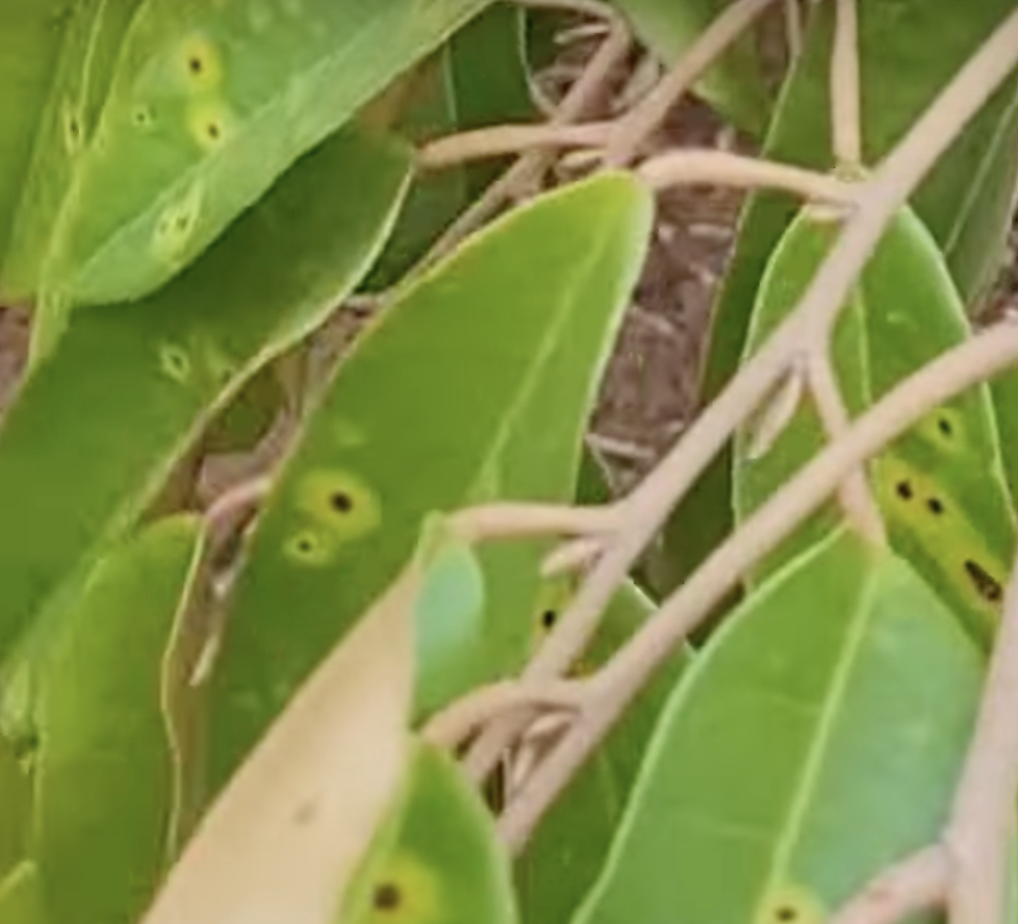
Label: canker_disease